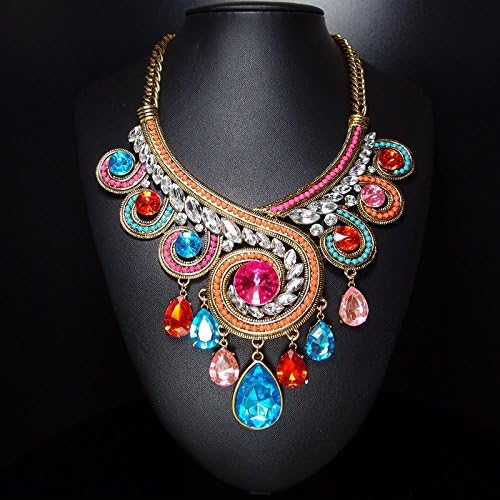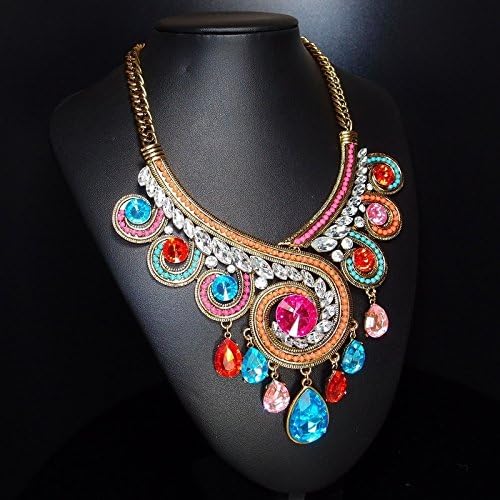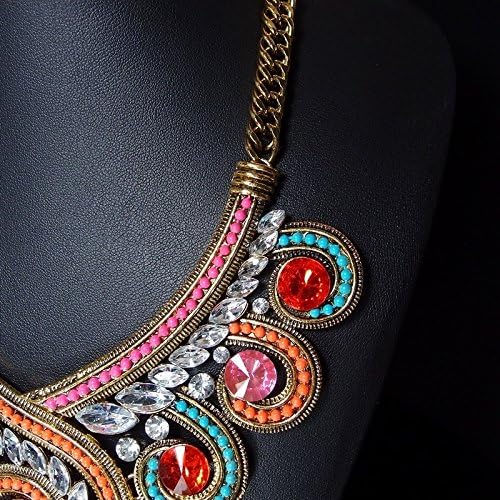
Qingdao Antique New Vintage Twisted Drop Crystal Big Statement Chocker Chunky Necklace for Women (Size: 55cm, Color Multicolor)
Category: Amazon Home
"OUR COMMITMENT: 1:) We Are Brand,Don't Sell Out & Poor Items. 2:) All Designed By Ourself,You Will Get Unique one. 3:) Sending Within 24hours.Just Make A Surprise To You. DETAILS AS BELOW: 1:)Color : As The Picture 2:)Quantity:1 3:)Size : Approx 55cm (2.5cm=1 Inch) 4:)Material:Alloy + Diamond 5:)Packing :Box / Bag 6:)Country : China
Features: "OUR COMMITMENT: | 1:) We Are Brand,Don't Sell Out & Poor Items. | 2:) All Designed By Ourself,You Will Get Unique one. | 3:) Sending Within 24hours.Just Make A Surprise To You. | DETAILS AS BELOW: